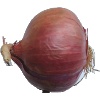
Label: Onion Red 1